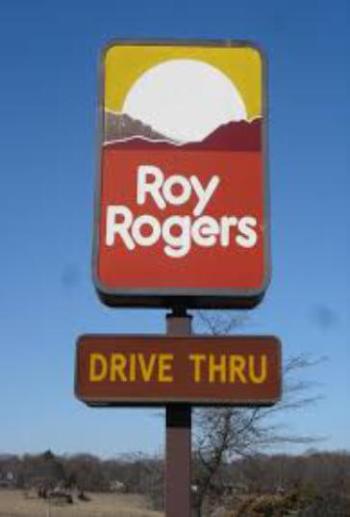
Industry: Food